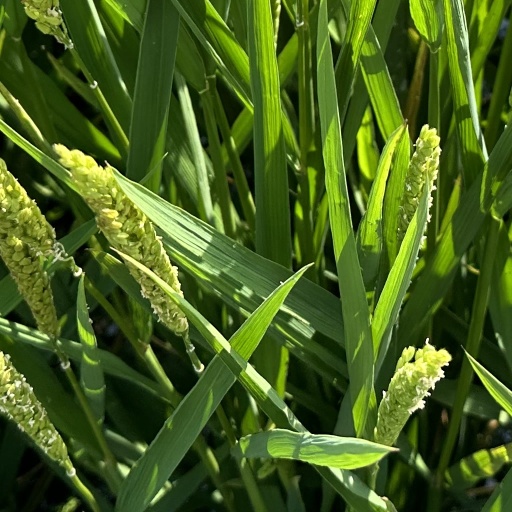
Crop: rice